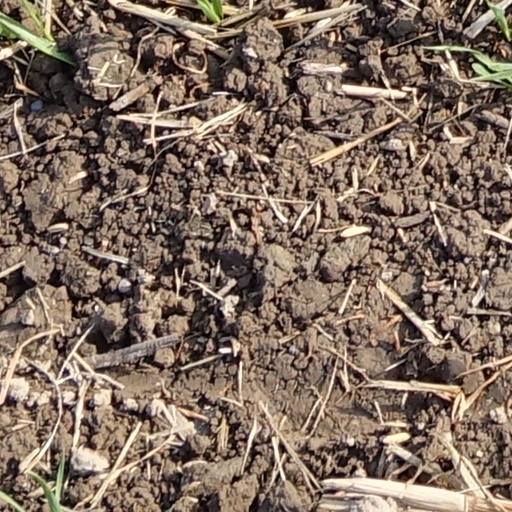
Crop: wheat